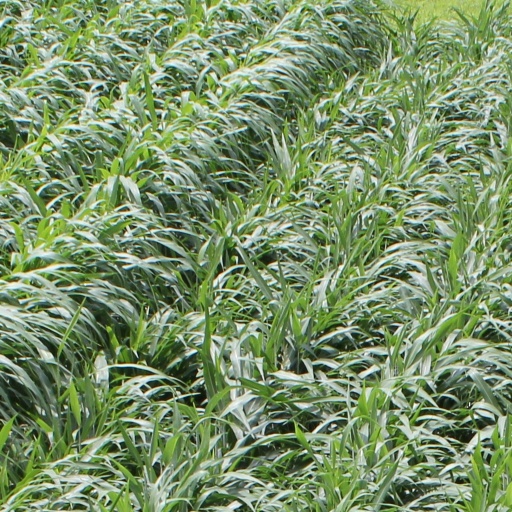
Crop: sorghum